Tom Sayers

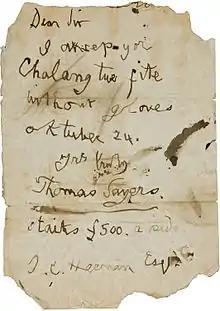
Sayers's 1859 letter accepting Heenan's challenge

Sayers first fight as champion was with Bill Benjamin on the Isle of Grain on 5 January 1858. According to the sporting paper, Bell's Life in London, Benjamin's real name was William Bainge, and he was a complete novice at prizefighting. Sayers won easily after 3 rounds of fighting, which took just 6 and a half minutes.